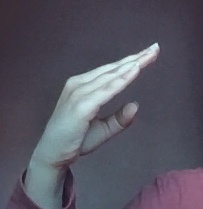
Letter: jeem